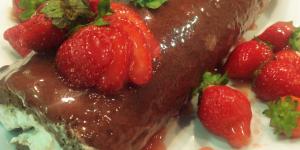
brazo gitano de fresa y chocolate